Ronald Dworkin

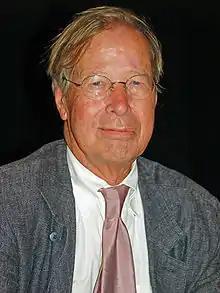
Dworkin in 2008

Ronald Myles Dworkin (December 11, 1931 – February 14, 2013) was an American legal philosopher, jurist, and scholar of United States constitutional law. At the time of his death, he was Frank Henry Sommer Professor of Law and Philosophy at New York University and Professor of Jurisprudence at University College London. Dworkin had taught previously at Yale Law School and the University of Oxford, where he was the Professor of Jurisprudence, successor to philosopher H. L. A. Hart.